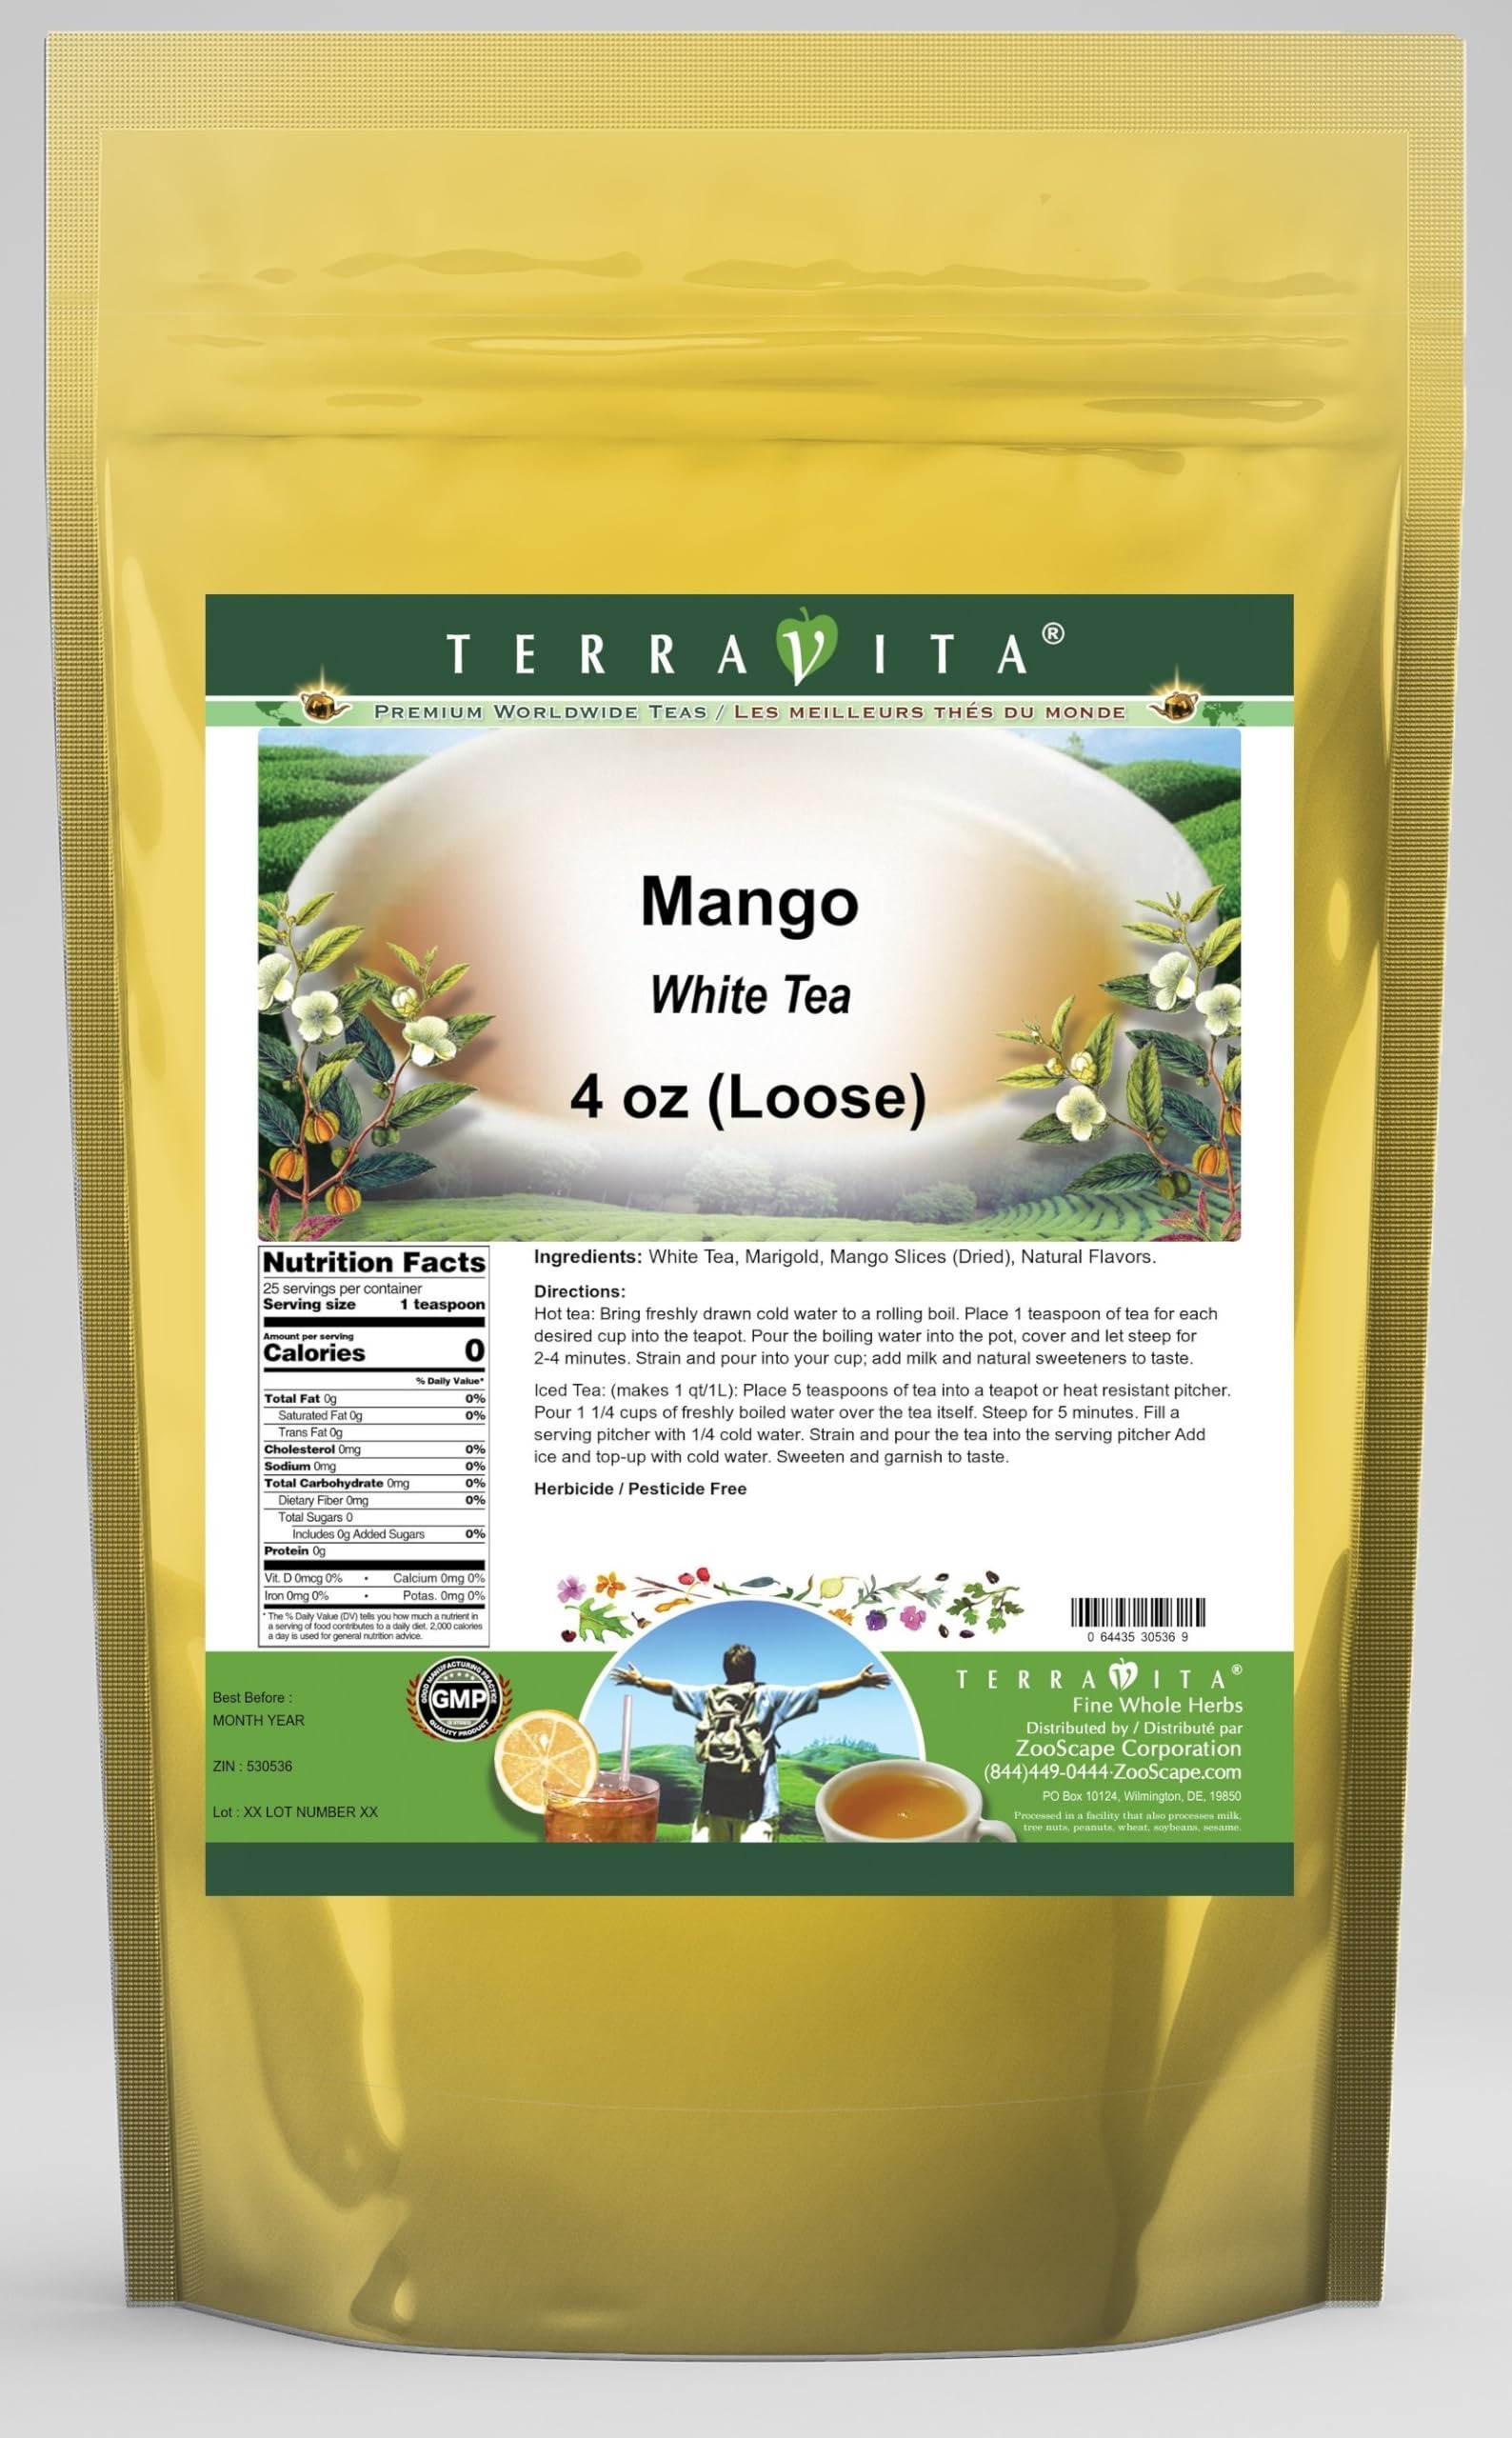
Item Name: Mango White Tea (Loose) (4 oz, ZIN: 530536) - 3 Pack
Bullet Point 1: Our Mango White Tea is a mouth-watering flavored White tea with Marigold and Mango Slices (Dried) that you can enjoy all year round! - Ingredients: White tea, Marigold, Mango Slices (Dried) and natural mango flavor.
Bullet Point 2: No fillers.
Bullet Point 3: Manufacturer: TerraVita
Bullet Point 4: Size: 4 oz
Bullet Point 5: Loose Leaf White Tea - Packed in a convenient upright pouch!
Product Description: Our Mango White Tea is a mouth-watering flavored White tea with Marigold and Mango Slices (Dried) that you can enjoy all year round! - Ingredients: White tea, Marigold, Mango Slices (Dried) and natural mango flavor. - Hot tea brewing method: Bring freshly drawn cold water to a rolling boil. Place 1 teaspoon of tea for each desired cup into the teapot. Pour the boiling water into the pot, cover and let steep for 2-4 minutes. Strain and pour into your cup; add milk and natural sweeteners to taste. - Iced tea brewing method: (to make 1 liter/quart): Place 5 teaspoons of tea into a teapot or heat resistant pitcher. Pour 1 1/4 cups of freshly boiled water over the tea itself. Steep for 5 minutes. Fill a serving pitcher with 1/4 cold water. Strain and pour the tea into the serving pitcher Add ice and top-up with cold water. Sweeten and garnish to taste. - TerraVita is an exclusive line of premium-quality, natural source products that use only the finest, purest and most potent ingredients found around the world. TerraVita is hallmarked by the highest possible standards of purity, potency, stability and freshness. All of our products are prepared with the highest elements of quality control, from raw materials through the entire manufacturing process, up to and including the moment that the bottles or bags are sealed for freshness and shipped out to you. Our highest possible standards are certified by independent laboratories and backed by our personal guarantee. - TerraVita exists to meet and ensure your family's health and wellness without the harmful effects of chemicals and health products. We strive to make all of our products affordable and reliable and are constantly searching the market to maintain our affordability and to look for new ways to serve you and the ones yo
Value: 12.0
Unit: Ounce

Price: 83.74